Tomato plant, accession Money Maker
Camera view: tilt-top (135 deg); turntable rotation: 0 degrees
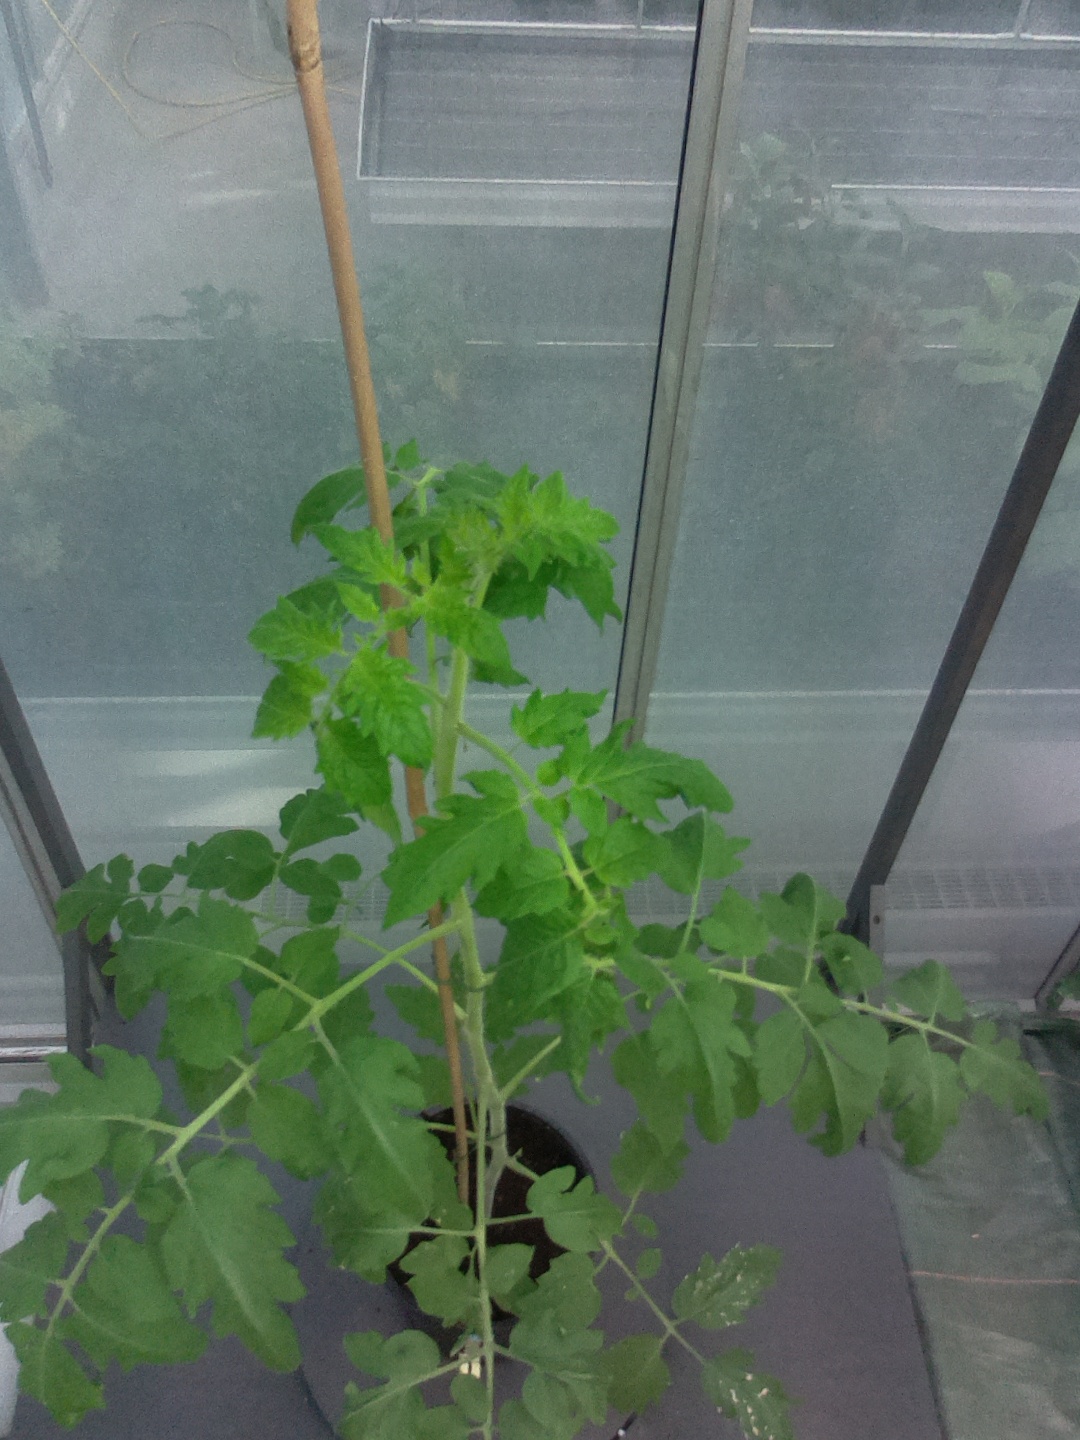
BBCH growth stage 54: 4 inflorescences visible